Kefermarkt altarpiece

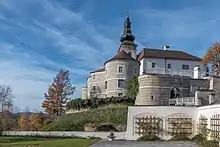
, in the outskirts of Kefermarkt, was the residence of Christoph von Zelking who commissioned the altarpiece.

Christoph von Zelking, lord of nearby and adviser to Emperor Frederick III, commissioned the building of a new church for Kefermarkt between 1470 and 1476. In his last will and testament from 1490 he provided the money to pay, in installments, for an altarpiece dedicated to Saint Wolfgang also after his death. When the will was written, the altarpiece must already have been commissioned, and work on it may already have been started. In the following year, Christoph von Zelking died, and was buried in the choir of the church. While the altarpiece in Kefermarkt does not carry any inscriptions or other hints as to its origins, several circumstances indicate that it remains the altarpiece commissioned by Christoph von Zelking. A receipt from 1497 (later lost) documented the final payment for the altarpiece, indicating that the altarpiece may have been installed in the church that year. A rood cross from the church in Kefermarkt also bears the date 1497, indicating that the church would have been finished by then and the furnishings installed.